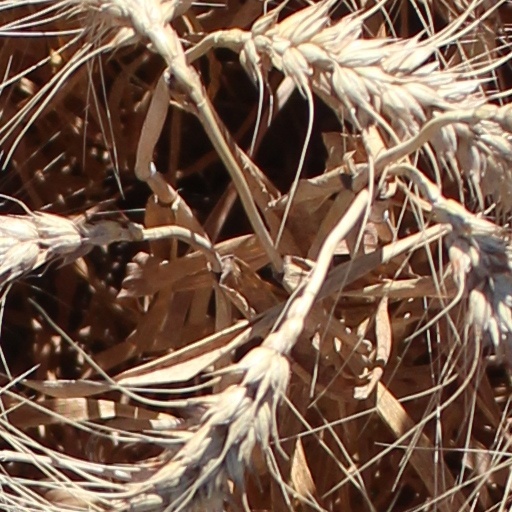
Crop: wheat